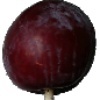
Label: Plum 1